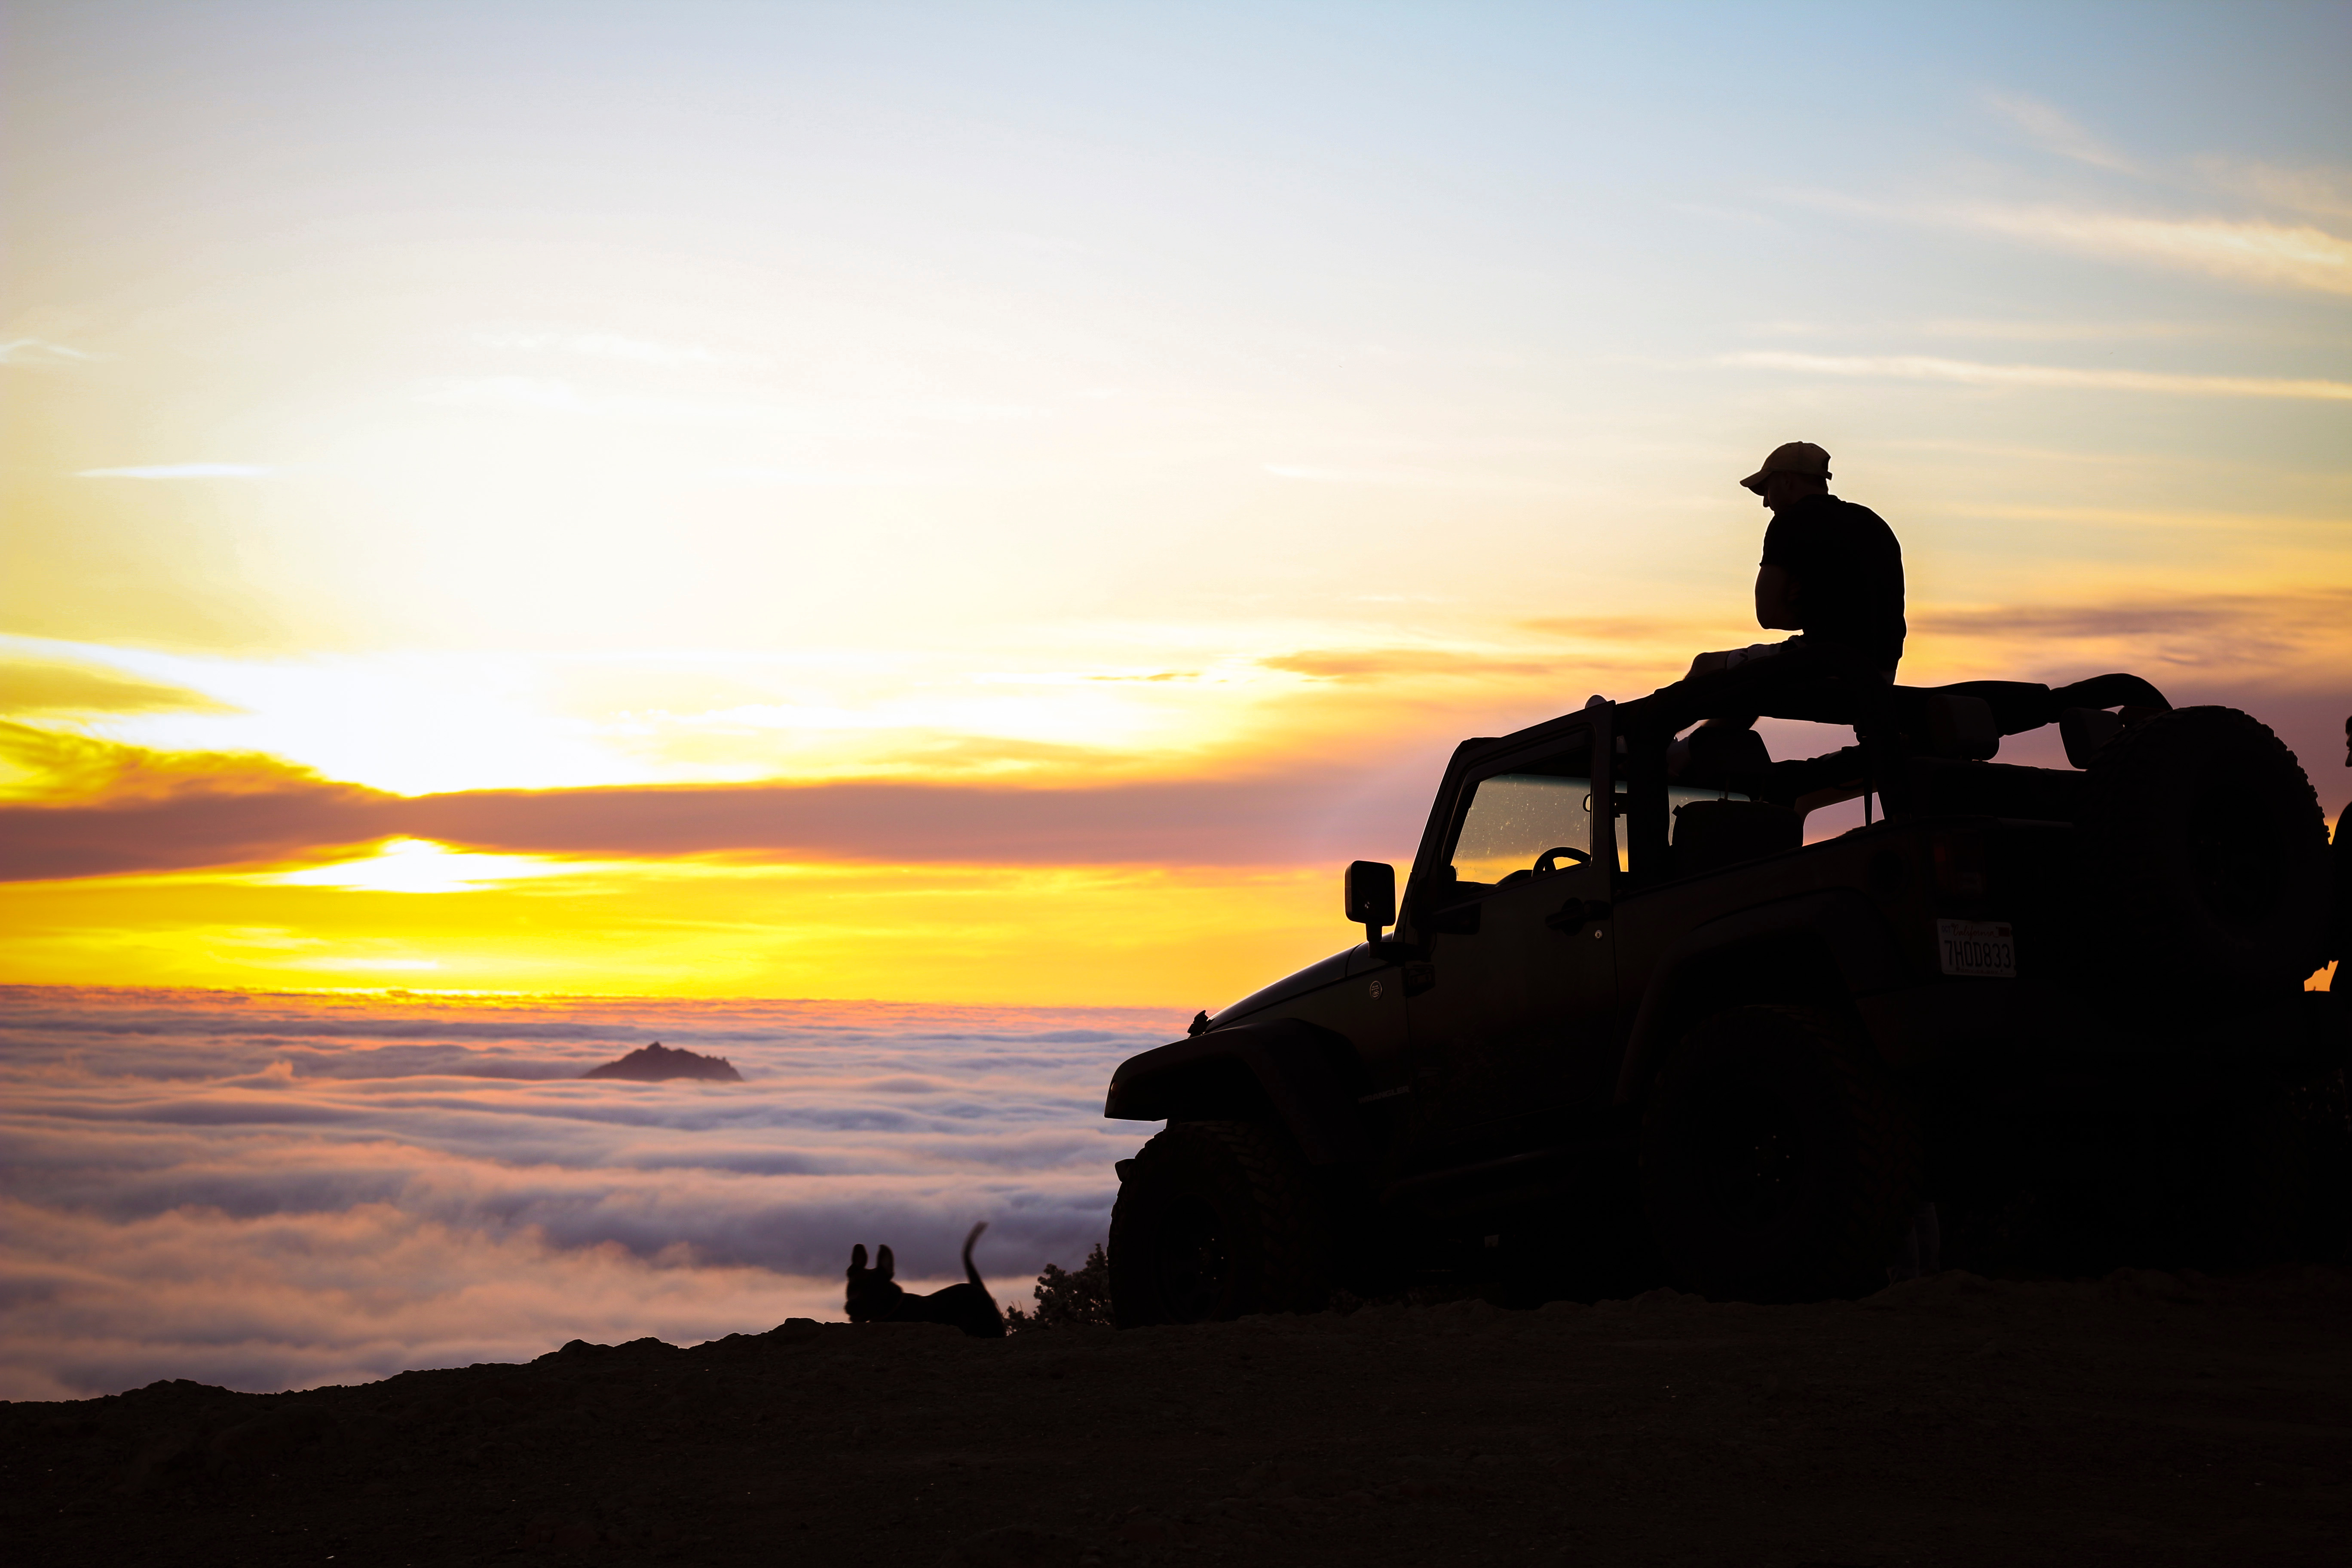
beach, sea, coast, sand, ocean, horizon, silhouette, person, cloud, sun, sunrise, sunset, sunlight, morning, jeep, dawn, dusk, evening, sitting, afterglow